Line 51 (Amsterdam Metro)

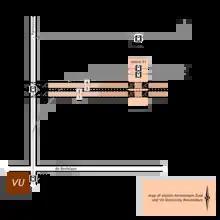
A map of Amsterdam Zuid station in 2008 where Line 51 changed to overhead lines and joined tram line 5 via a tunnel under mainline rail

The GVB started to have problems with the line as soon as it opened. Within a week of the opening, five of the 13 units were out of order due to technical problems or repairs. The capacity of the remaining trains was not enough and some people were left behind on the platform during rush hours due to the vehicles being full. The route of the line was shorted from Centraal to Zuid in February 1991 as 11 of the units were not running due to technical problems caused by the winter. The line resumed service on its normal route seven months later in September, with the tickets for the line initially being free as these were considered to be test runs. The tests ended and passengers were required to pay again by early November. Following the resumption of service, regular busses still ran just behind the express trams in case a problem occurred, as the rolling stock was sensitive to problems when switching operation modes, electronics froze during cold days and some communication cables were chewed by rabbits. The problems also put a financial strain on the GVB, as the line had an operating deficit of 17 million Dutch guilder instead of the budgeted 2 million in the first year. Despite the issues, the municipality considered the line to be "sufficient" and started discussions to build a new express tram line from Isolatorweg to Gein.